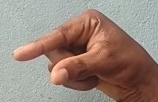
ASL sign: Q